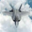
Label: airplane